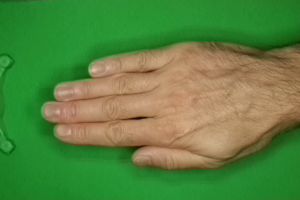
Label: paper